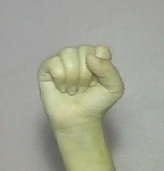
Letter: saad